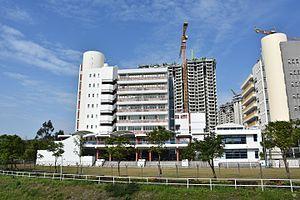
YMCA de Hong Kong Christian College, en abrégé YHKCC, est une école secondaire située à Tung Chung, Lantau Island, Hong Kong, sous le régime de subvention directe du Bureau de l' éducation. C'est la première école secondaire parrainée par le YMCA de Hong Kong.